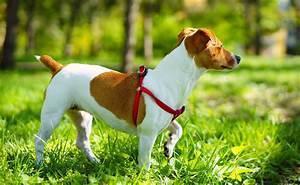
dog